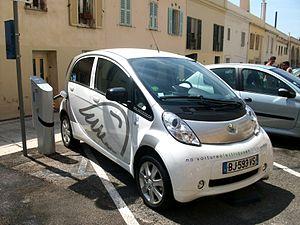
Véhicule électrique Auto Bleue, Nice
Auto Bleue était le service de location de véhicules électriques en autopartage sur réservation ou sans réservation proposé par la Métropole Nice Côte d'Azur.